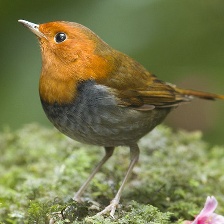
Species: JAPANESE ROBIN
Scientific name: ERITHACUS AKAHIGE
ImageNet parent category: robin